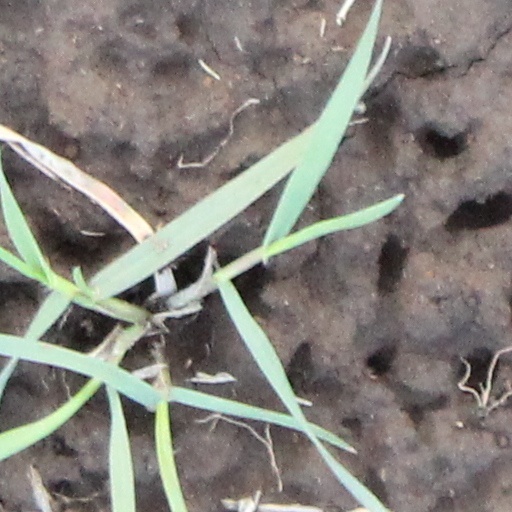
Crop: wheat